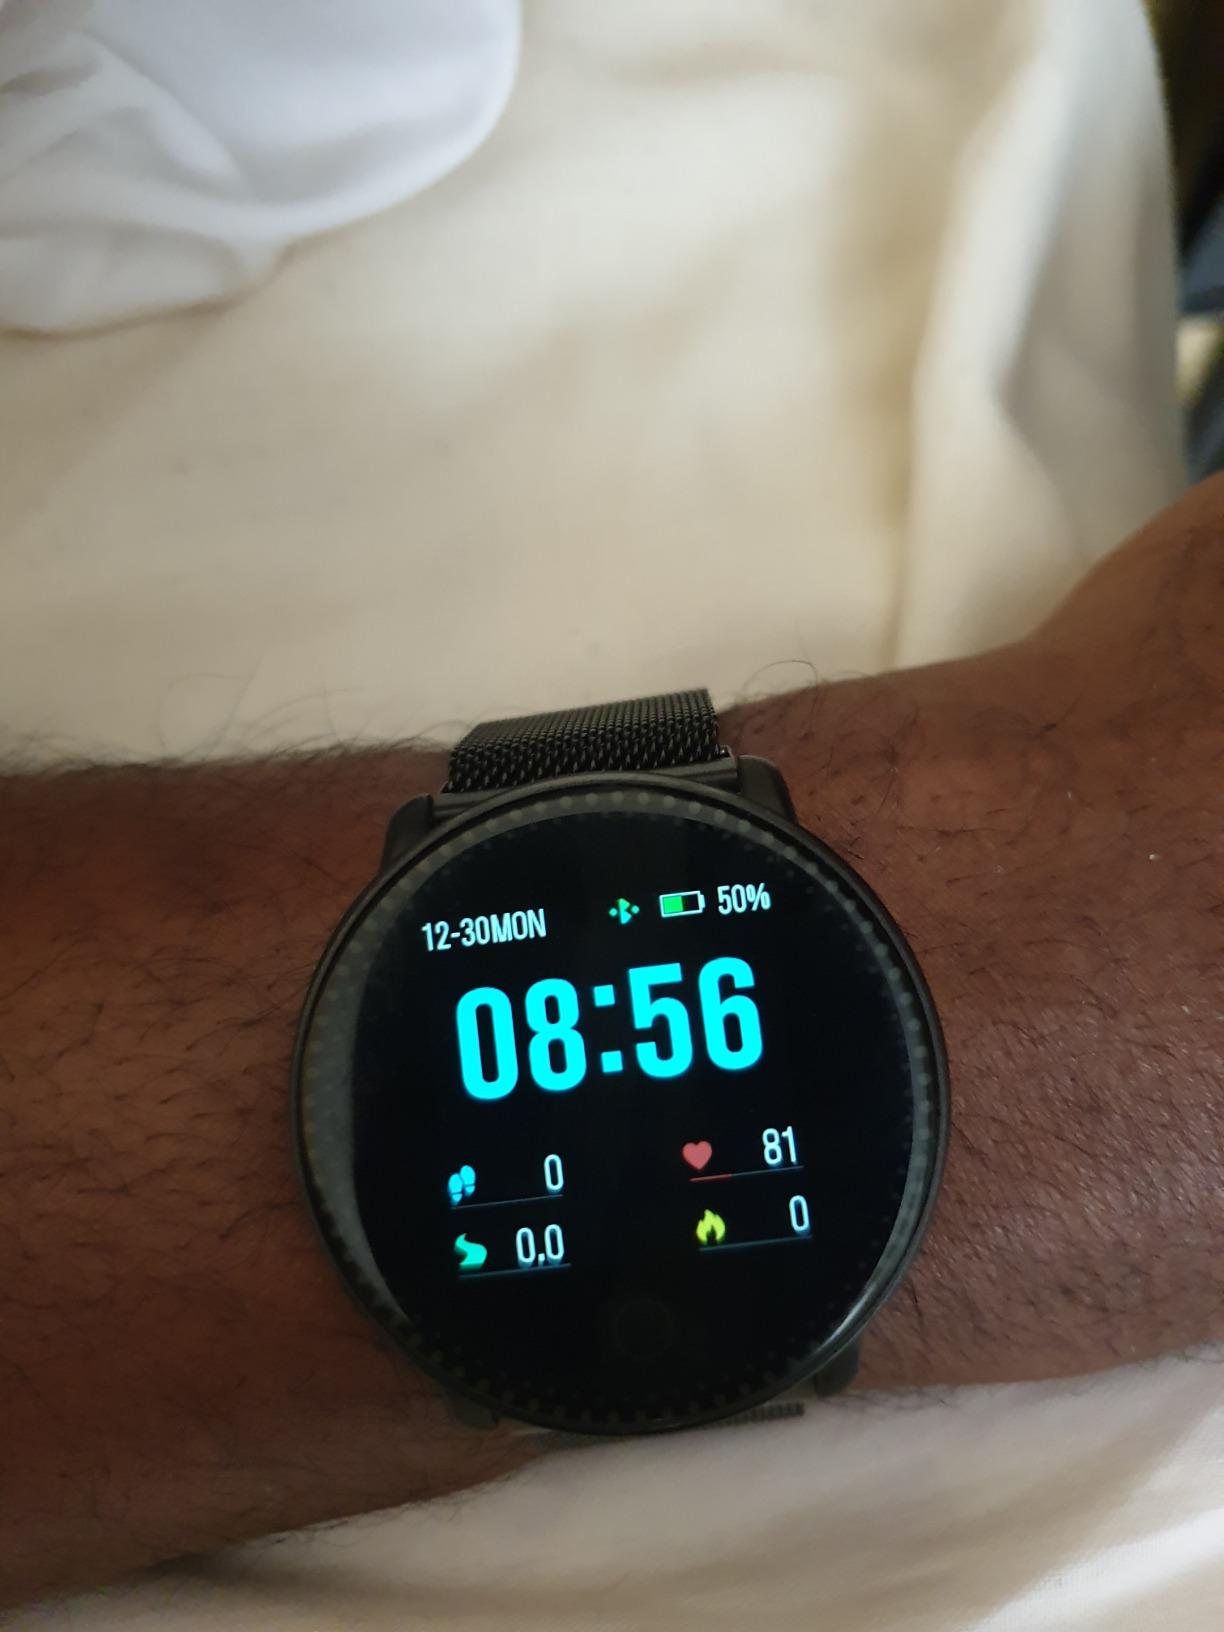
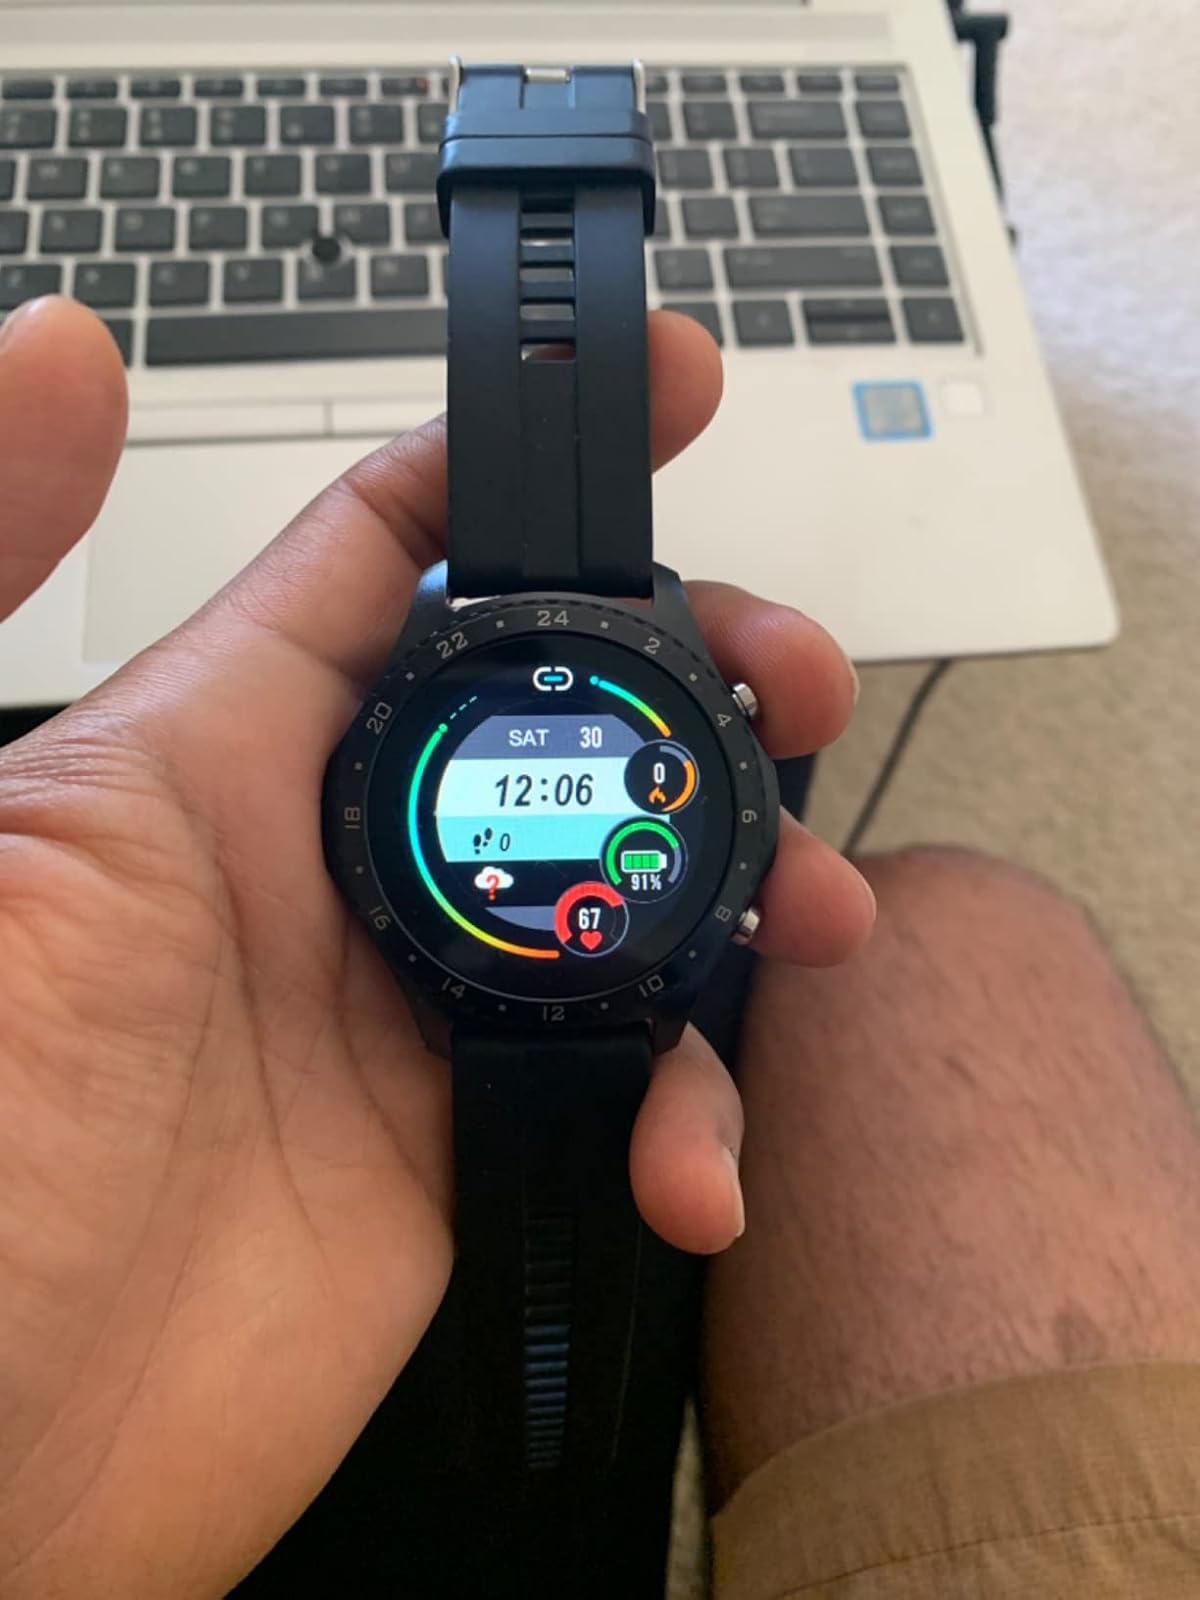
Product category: smartwatch
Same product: no